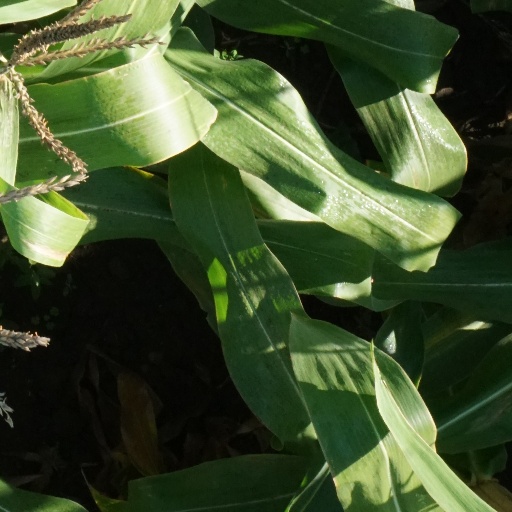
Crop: maize; corn